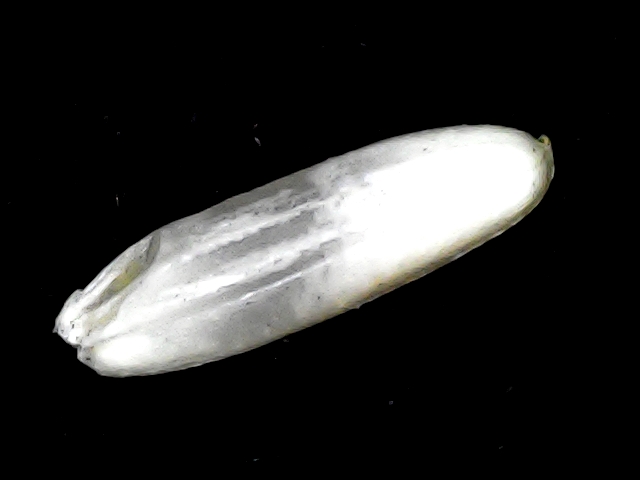
Rice variety: BD57